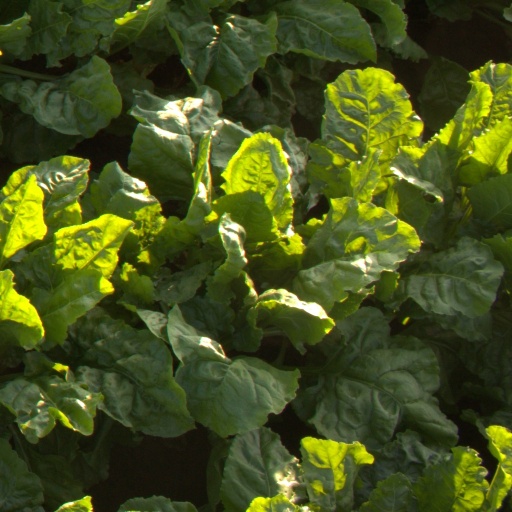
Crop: sugar beet